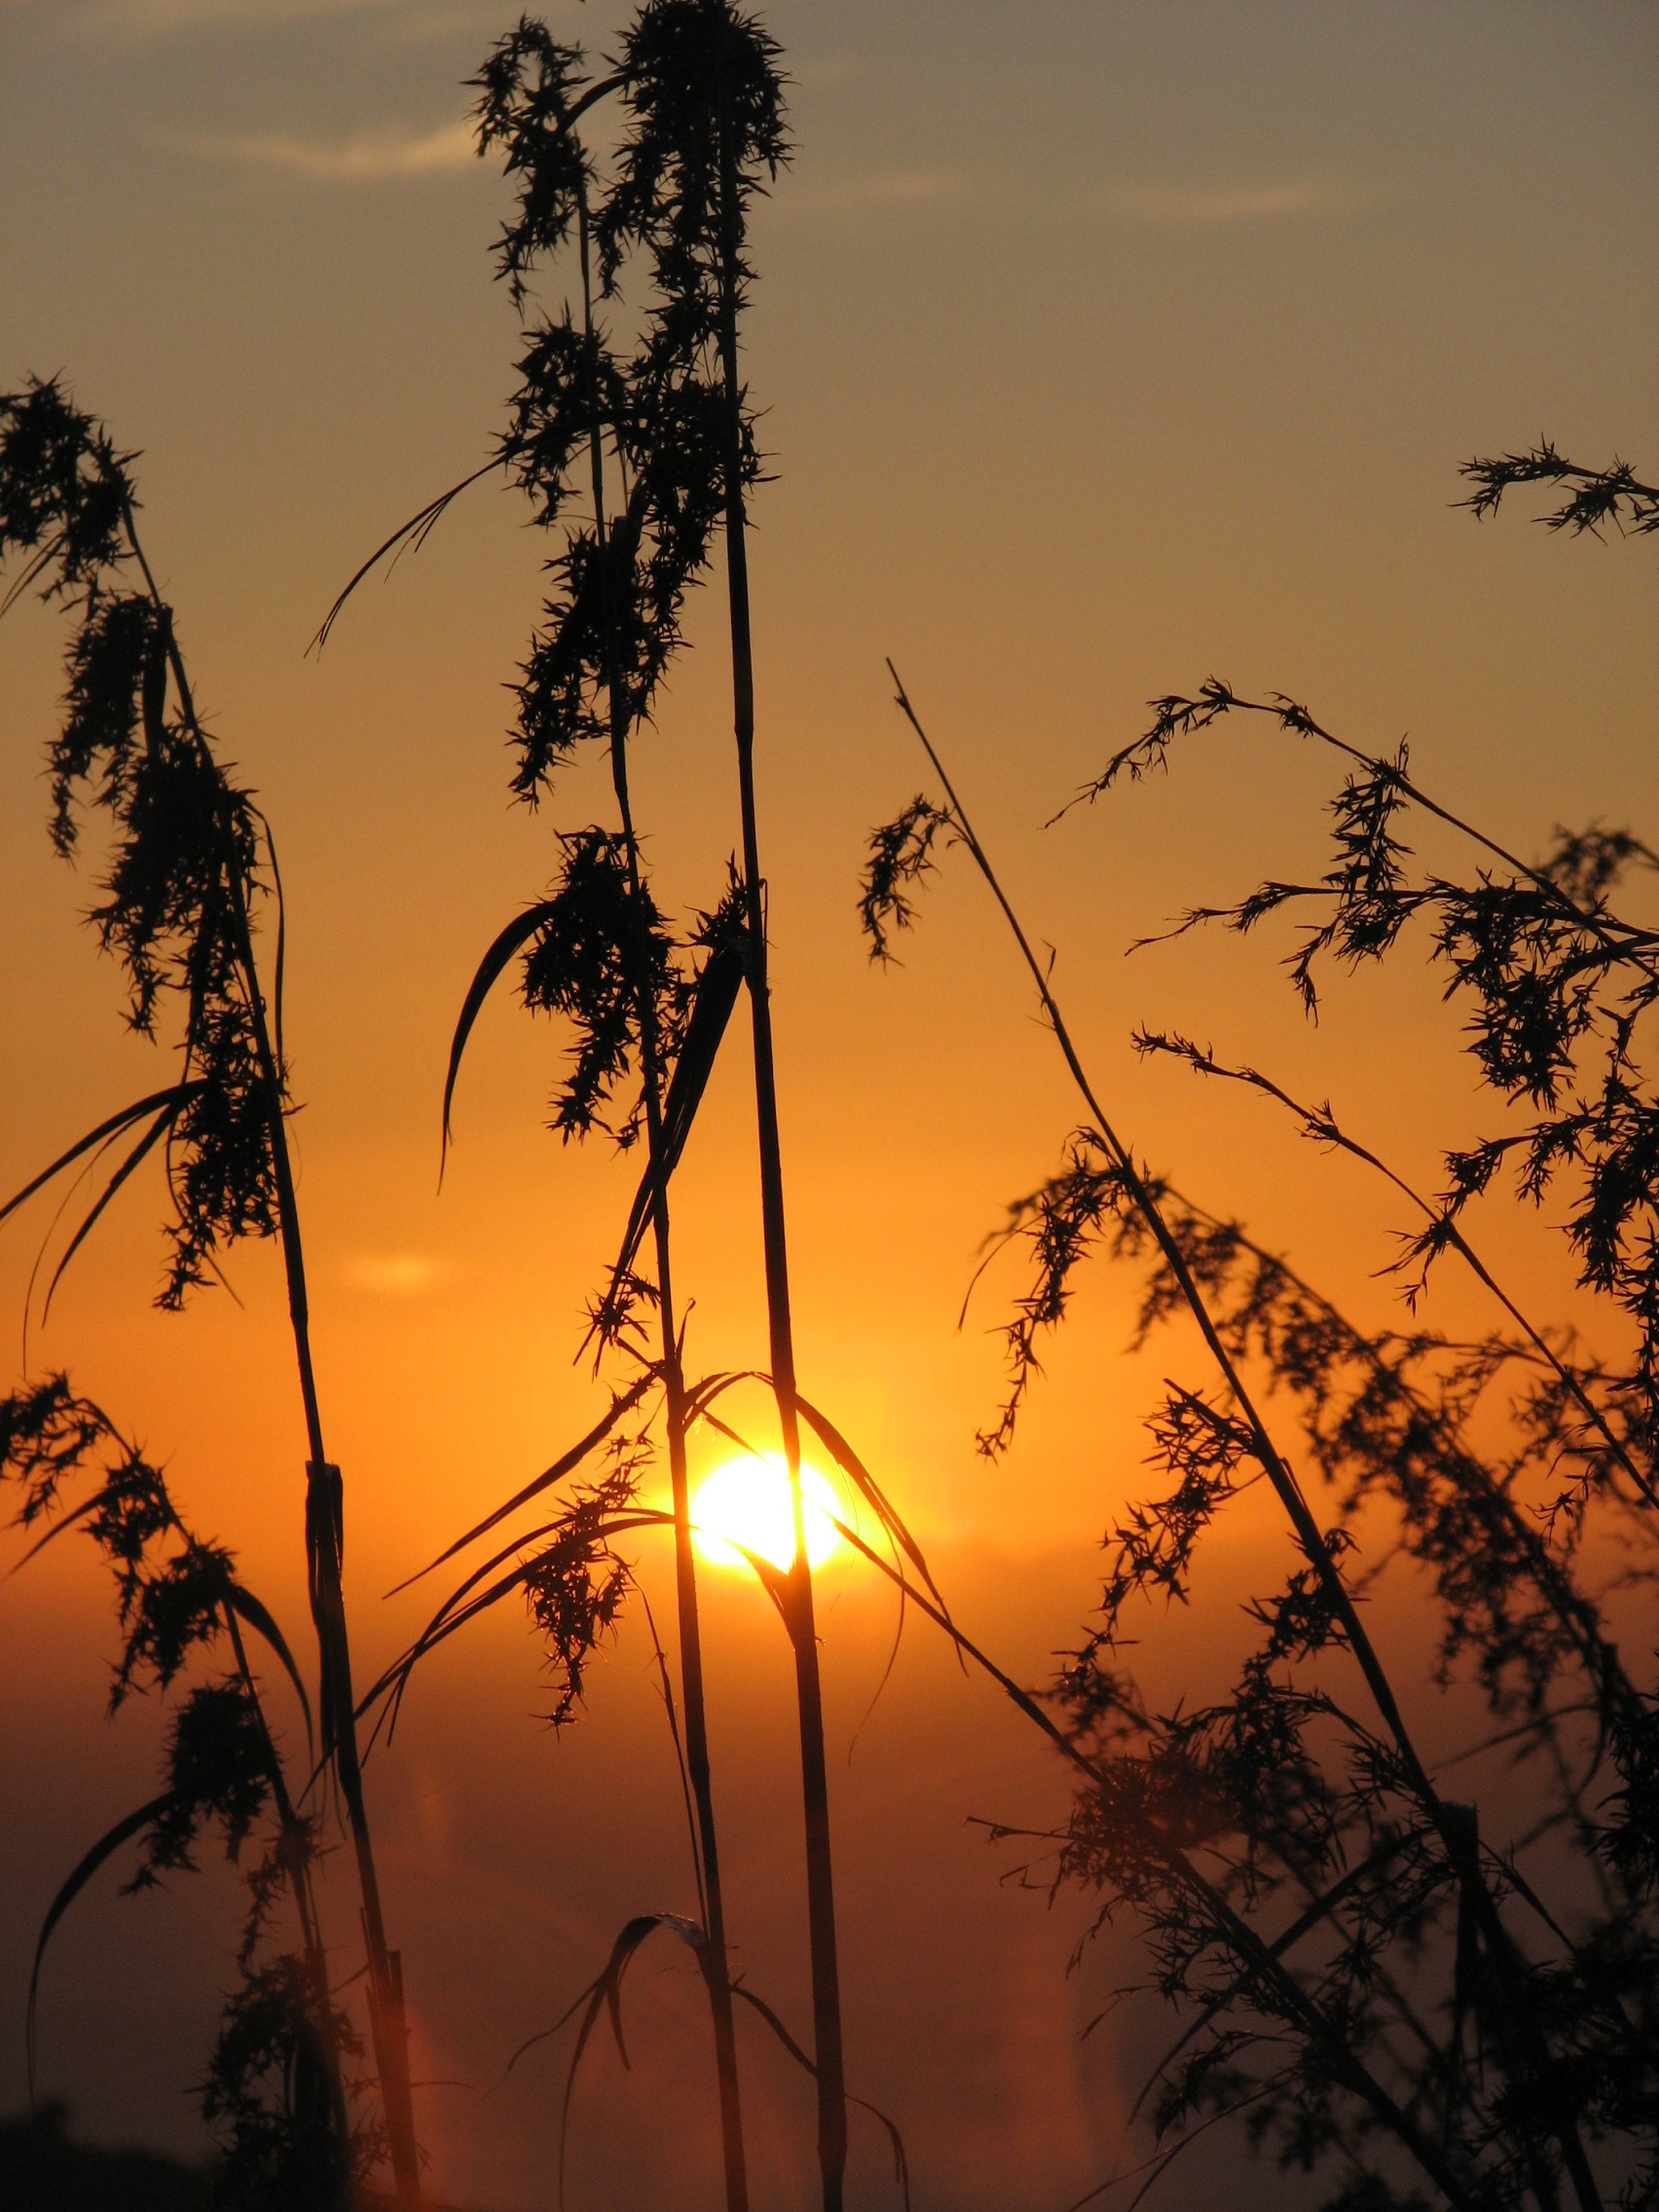
tree, nature, branch, silhouette, cloud, plant, sky, sun, sunrise, sunset, field, prairie, sunlight, morning, dawn, atmosphere, dusk, evening, savanna, afterglow, atmospheric phenomenon, grass family, plant stem, woody plant